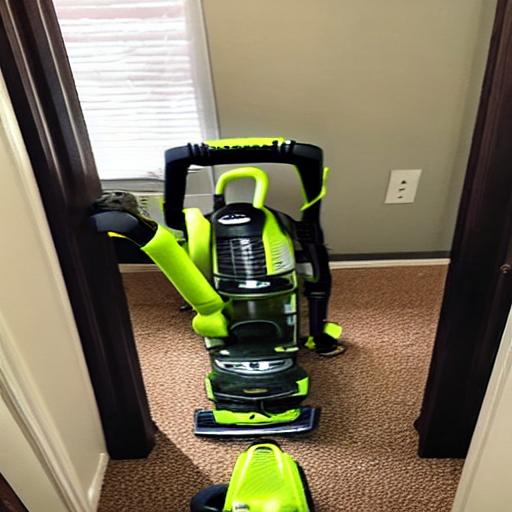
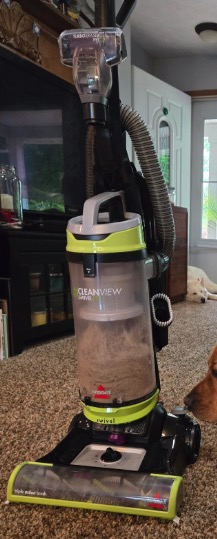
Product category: items_vacuum
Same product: no